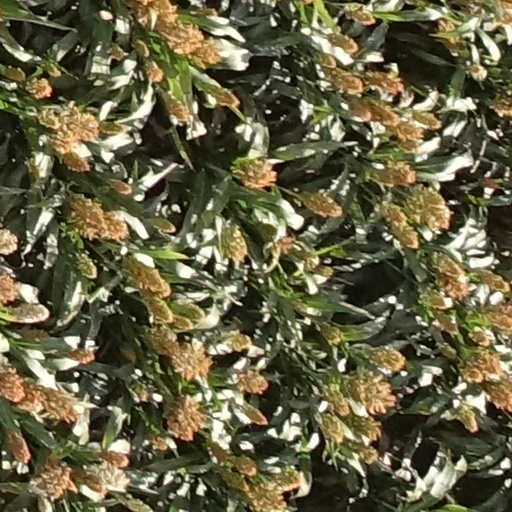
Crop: sorghum